Nürnberg-Gleißhammer station

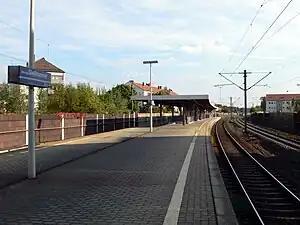
The station platforms in 2008

Nürnberg-Gleißhammer station is a railway station in Nuremberg, Bavaria, Germany. It is located on the Nuremberg–Feucht line of Deutsche Bahn. It is served by the S2 of the Nuremberg S-Bahn.